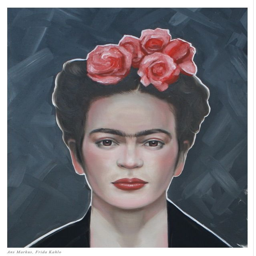
painting artist by painting artist .